Gott ist mein König, BWV 71

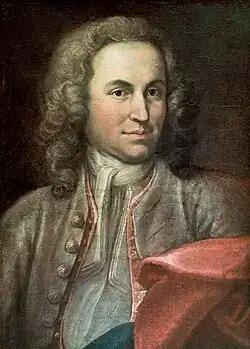
Portrait of the young Bach (disputed)

Bach structured the cantata in seven movements. He scored the vocal parts for four soloists: soprano, alto, tenor and bass. The choral writing is in four parts, and the work can be sung with just four singers, the so-called OVPP approach. Some performances deploy more singers in the choral sections. The use of a larger choir is partly a question of balance with the relatively large instrumental forces, but there is also supporting evidence for the use of more than four singers in the score, where a marking implies that Bach envisaged the option of a vocal ensemble that is separate from the four soloists.